RAF Little Rissington

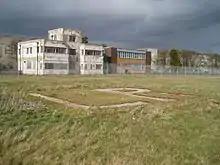
CFS Watch Tower behind the Aerodrome Identifier

In 1946 the Royal Air Force Central Flying School (CFS) moved to Little Rissington. The airfield also became the home to the RAF's aerobatics teams which included the Red Pelicans and later the Red Arrows. The airfield was expanded during this period, and a new fire station and control tower were built. The airfield closed on 23 April 1976.